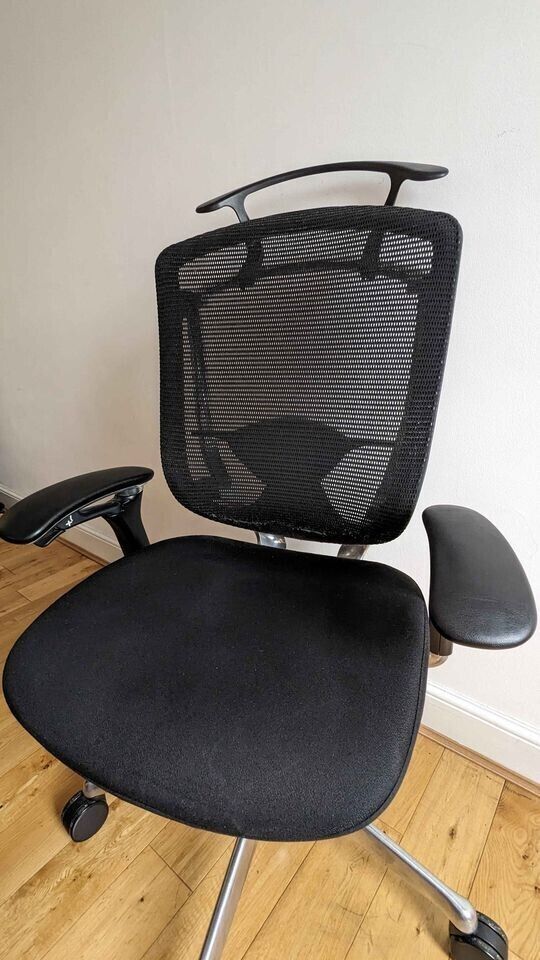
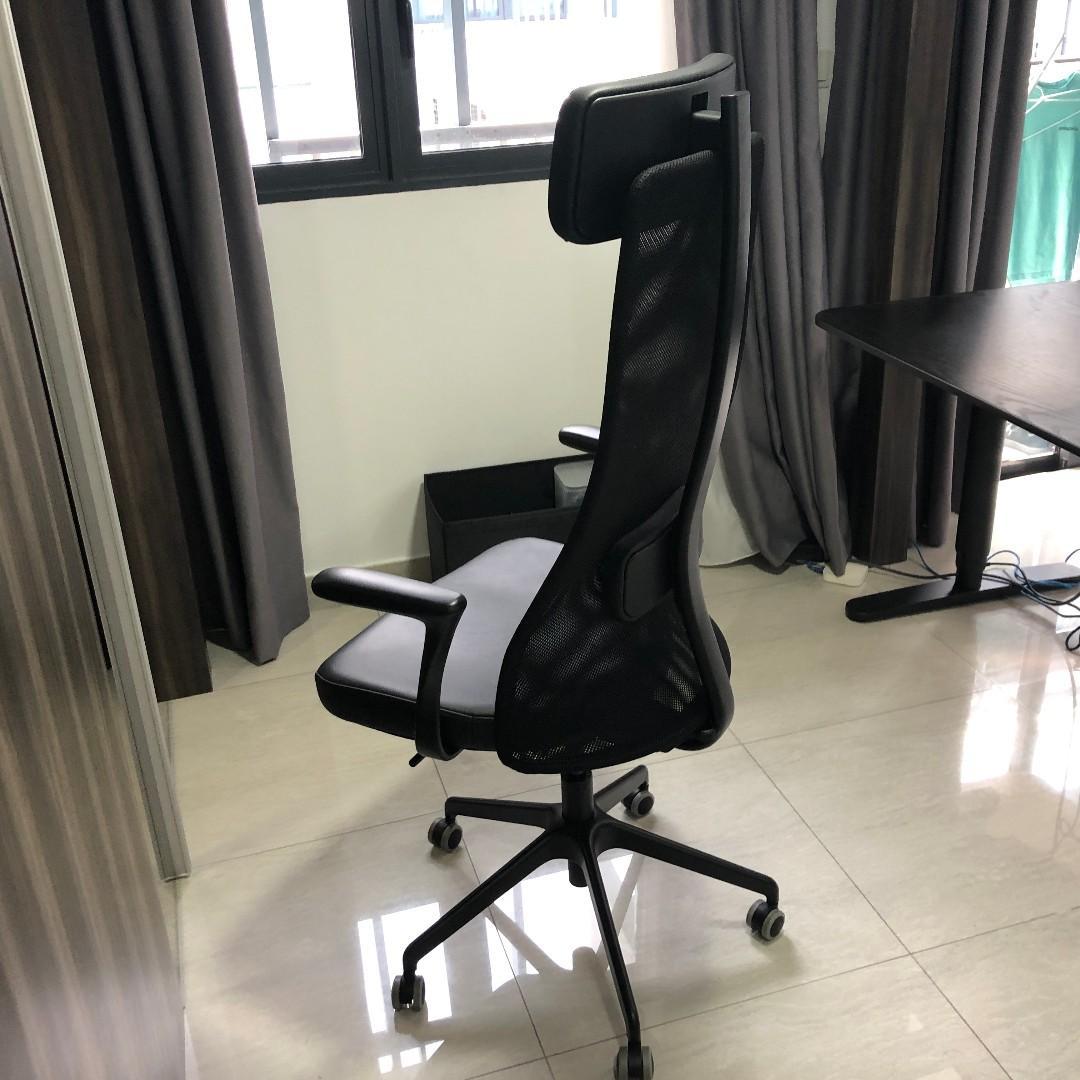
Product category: items_chair
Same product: no